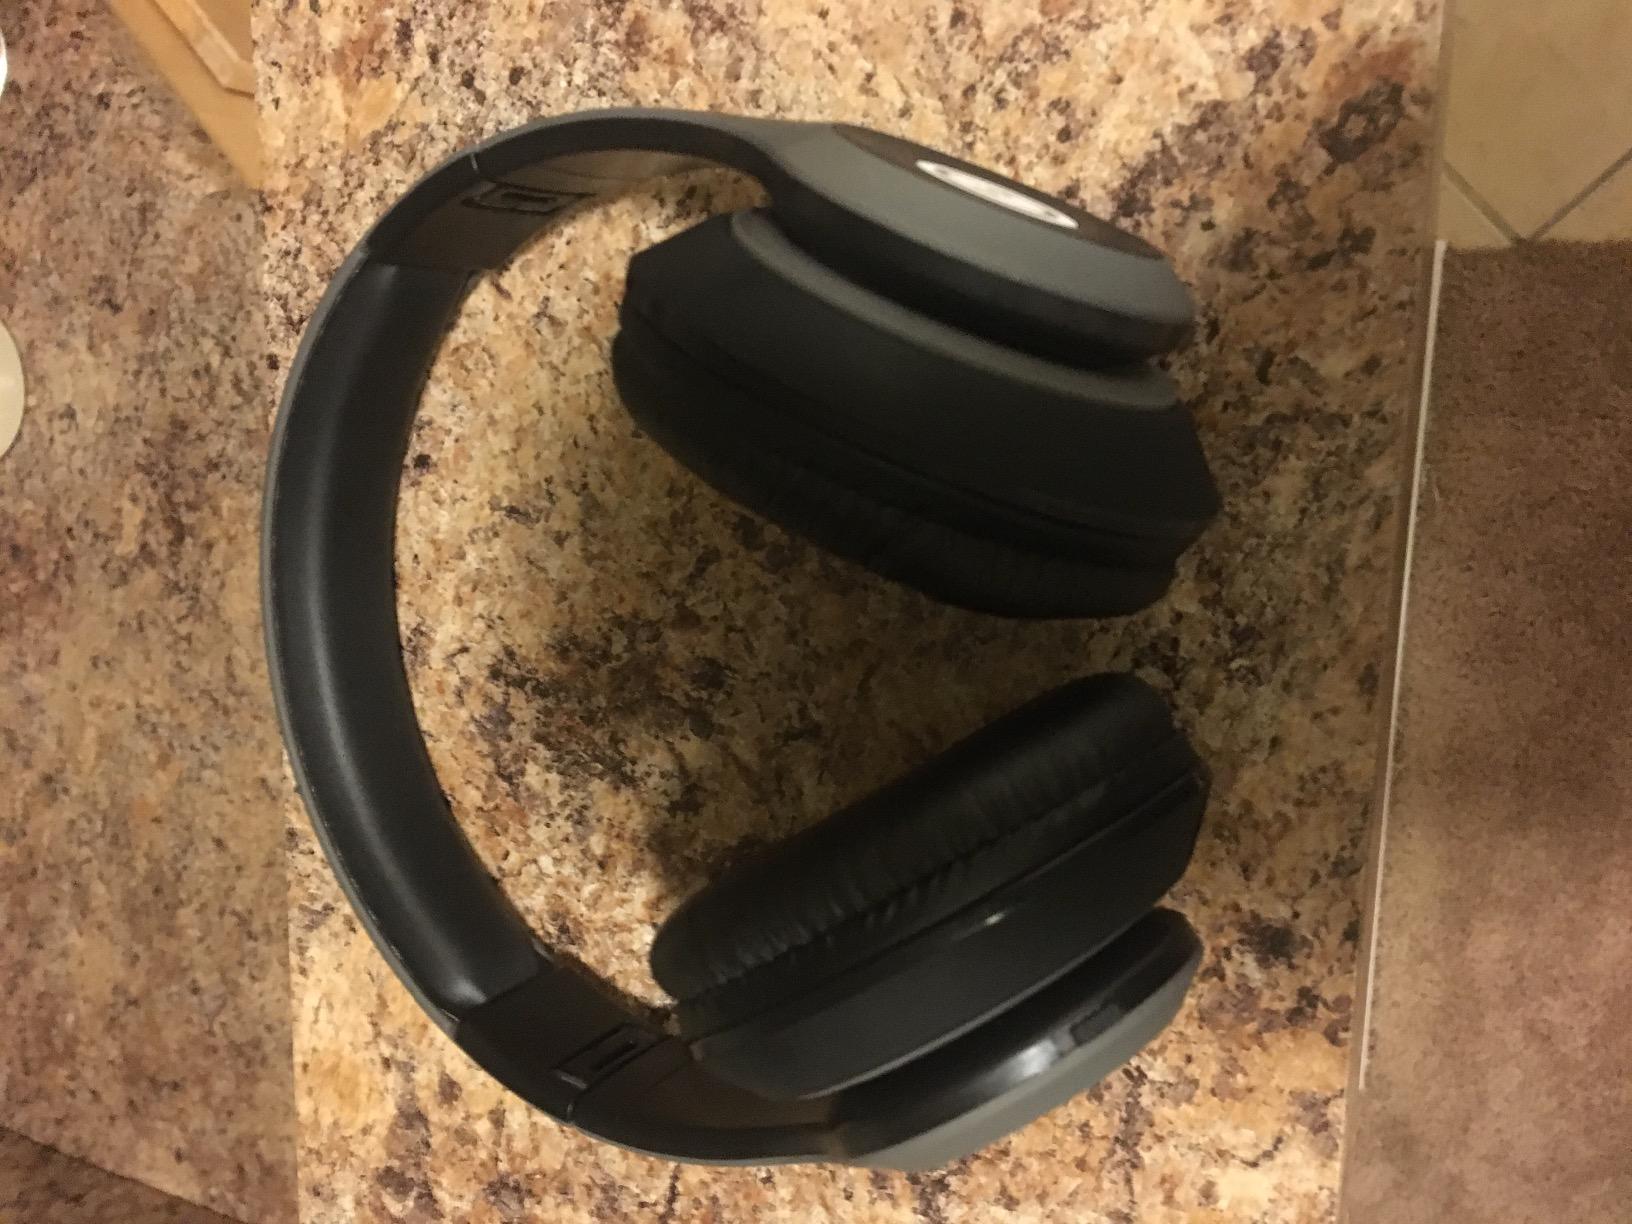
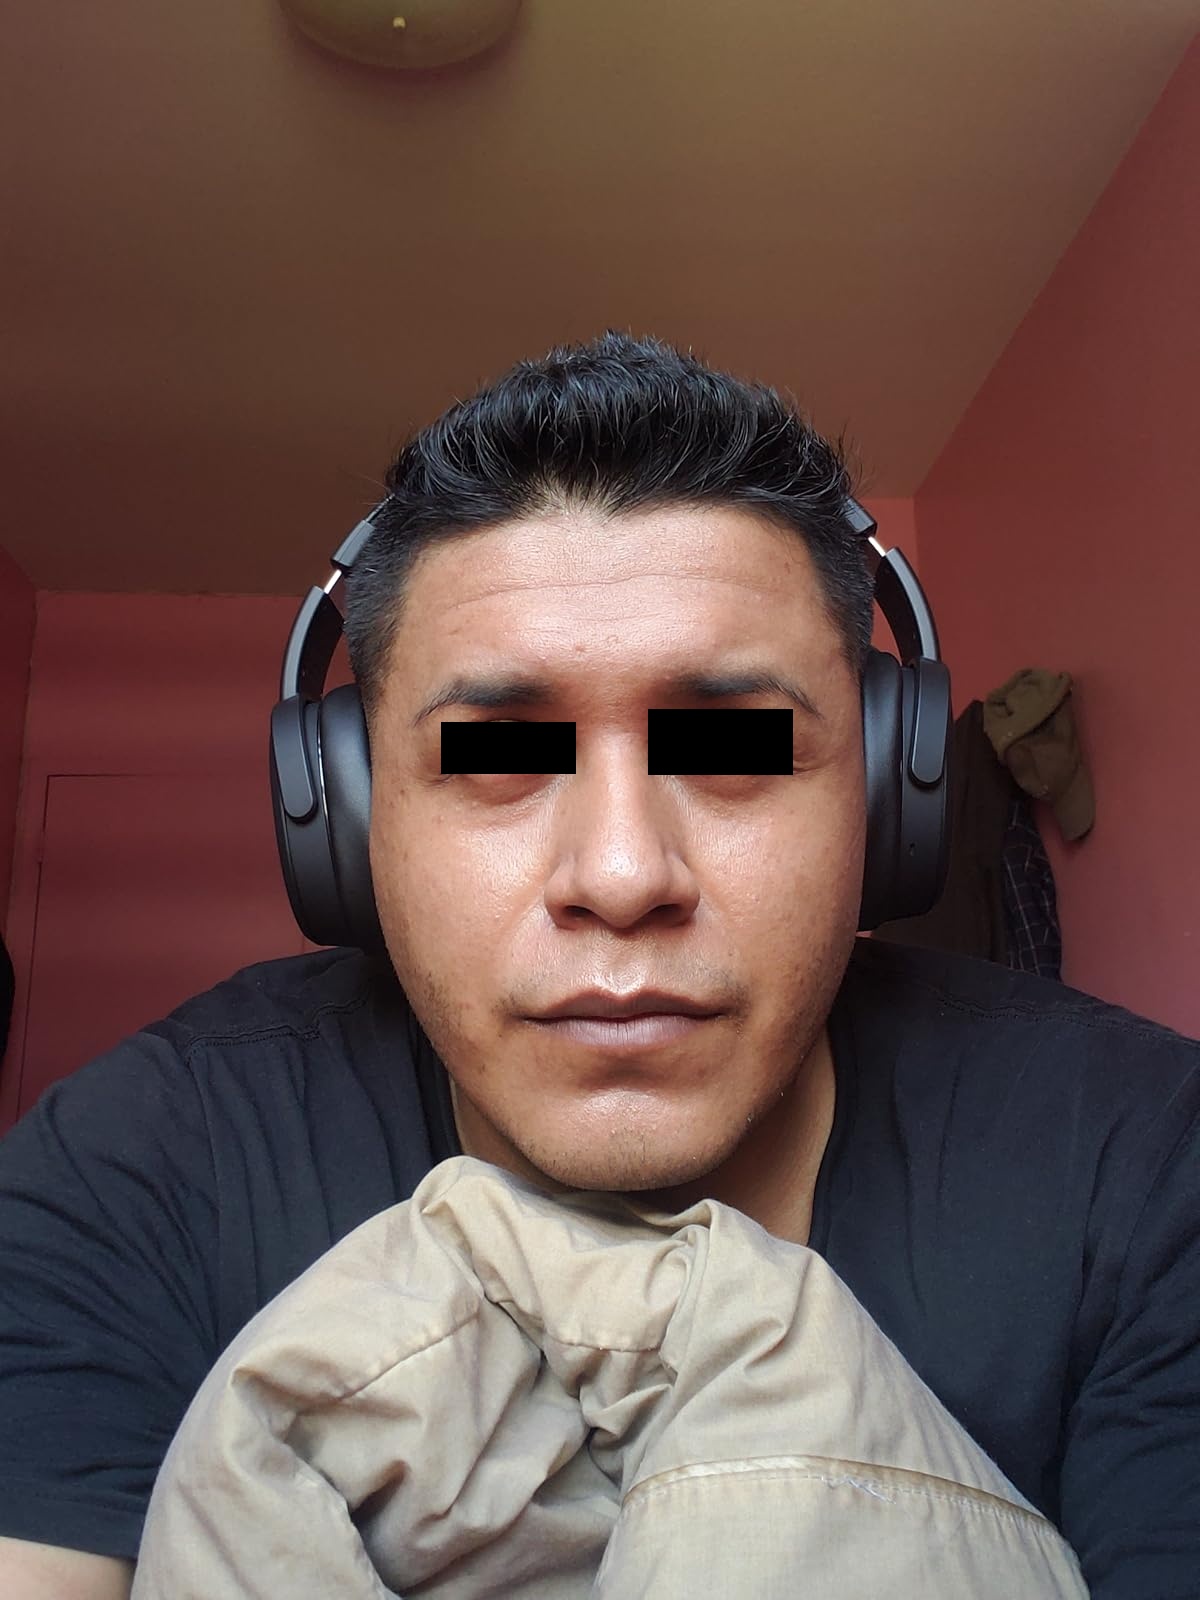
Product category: headphones
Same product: no